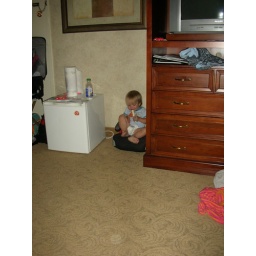
Jasper sitting on car seat in corner.